Anningasaura

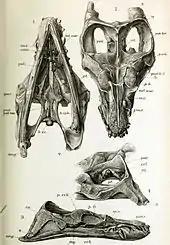
1896 lithograph of the skull of specimen NHMUK OR 49202

"Anningasaura" is known only from the holotype specimen NHMUK OR 49202, which consists of a complete skull, palate, and mandible, with eight associated cervical vertebrae, including the atlas-axis complex. The partial skeleton came from a juvenile plesiosaur. It was originally referred to ""Plesiosaurus" macrocephalus" by Charles William Andrews in 1896, which is otherwise known only from the very young type specimen NHMUK PV R1336. NHMUK OR 49202 was collected at Lyme Regis, of Dorset, from the Hettangian to early Sinemurian-aged beds of the Lower Lias Group.